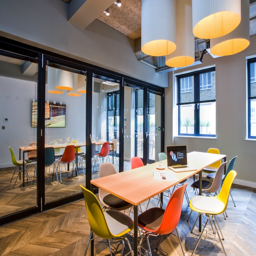
for just 540 , you can book the meeting room